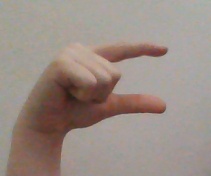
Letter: dal